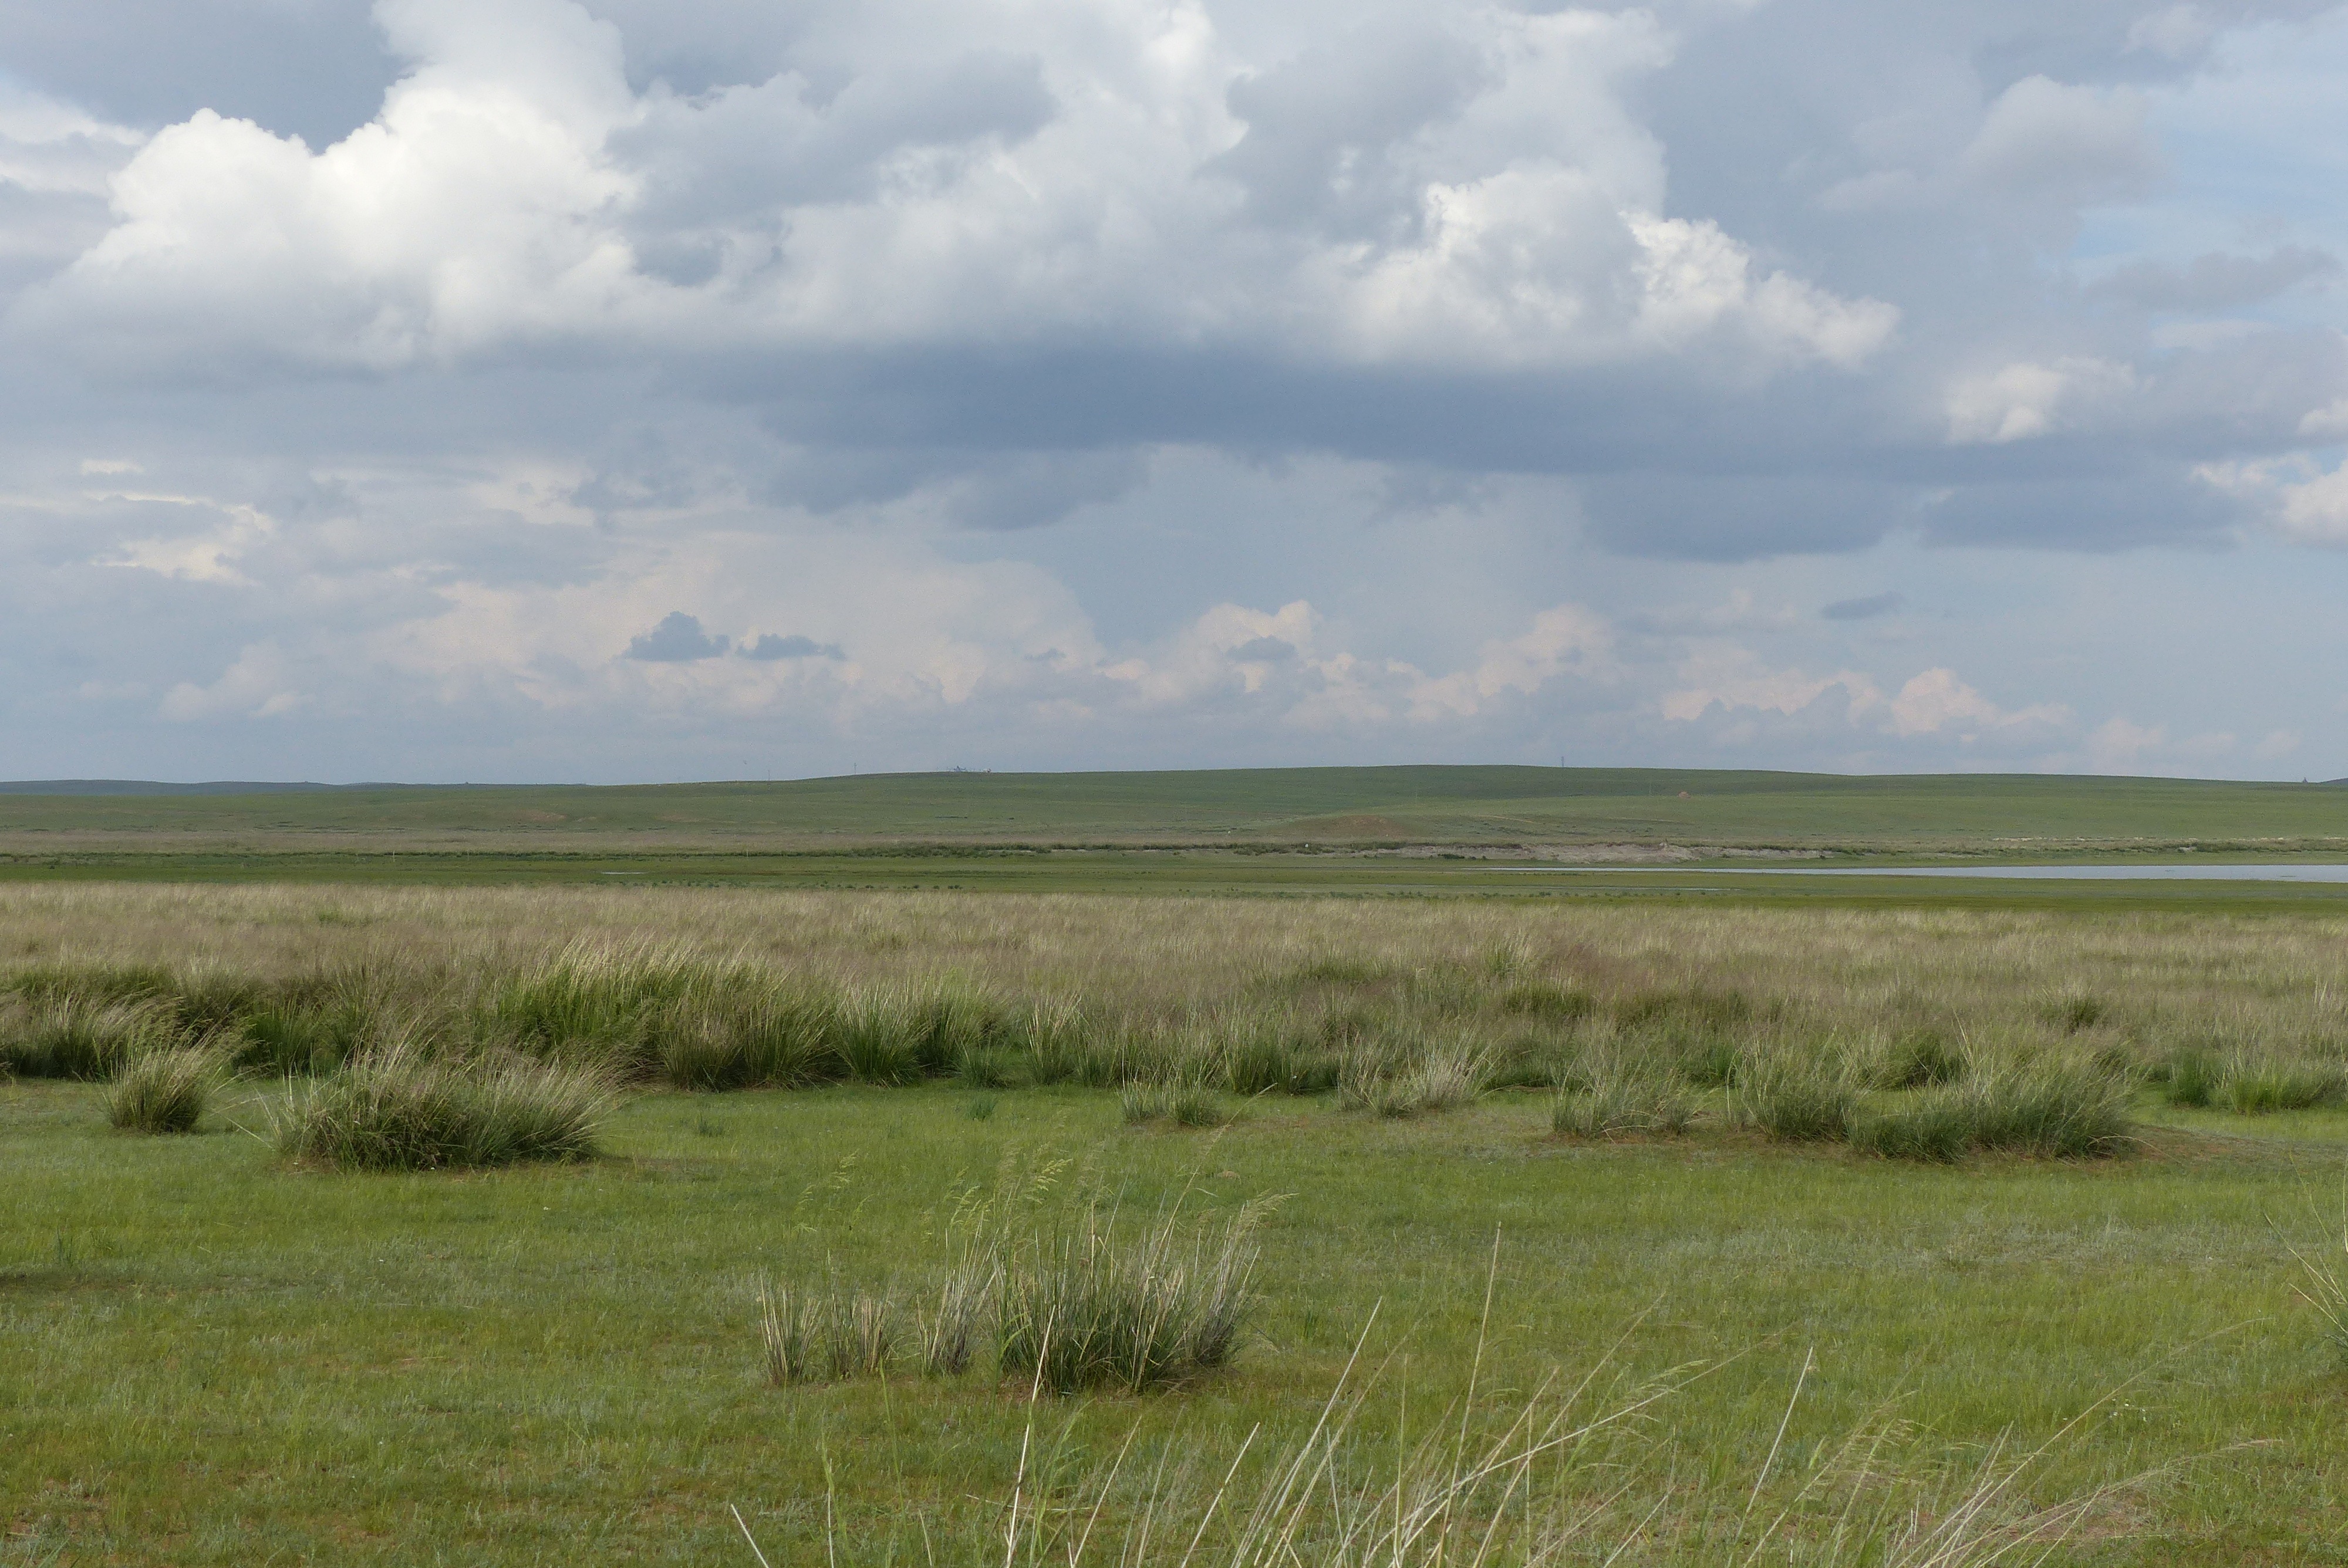
landscape, grass, horizon, marsh, field, meadow, prairie, pasture, grazing, savanna, plain, grassland, badlands, wetland, outlook, plateau, wide, habitat, china, ecosystem, mongolia, tundra, steppe, salt marsh, rural area, grass landscape, natural environment, geographical feature, grass family, land lot, ecoregion